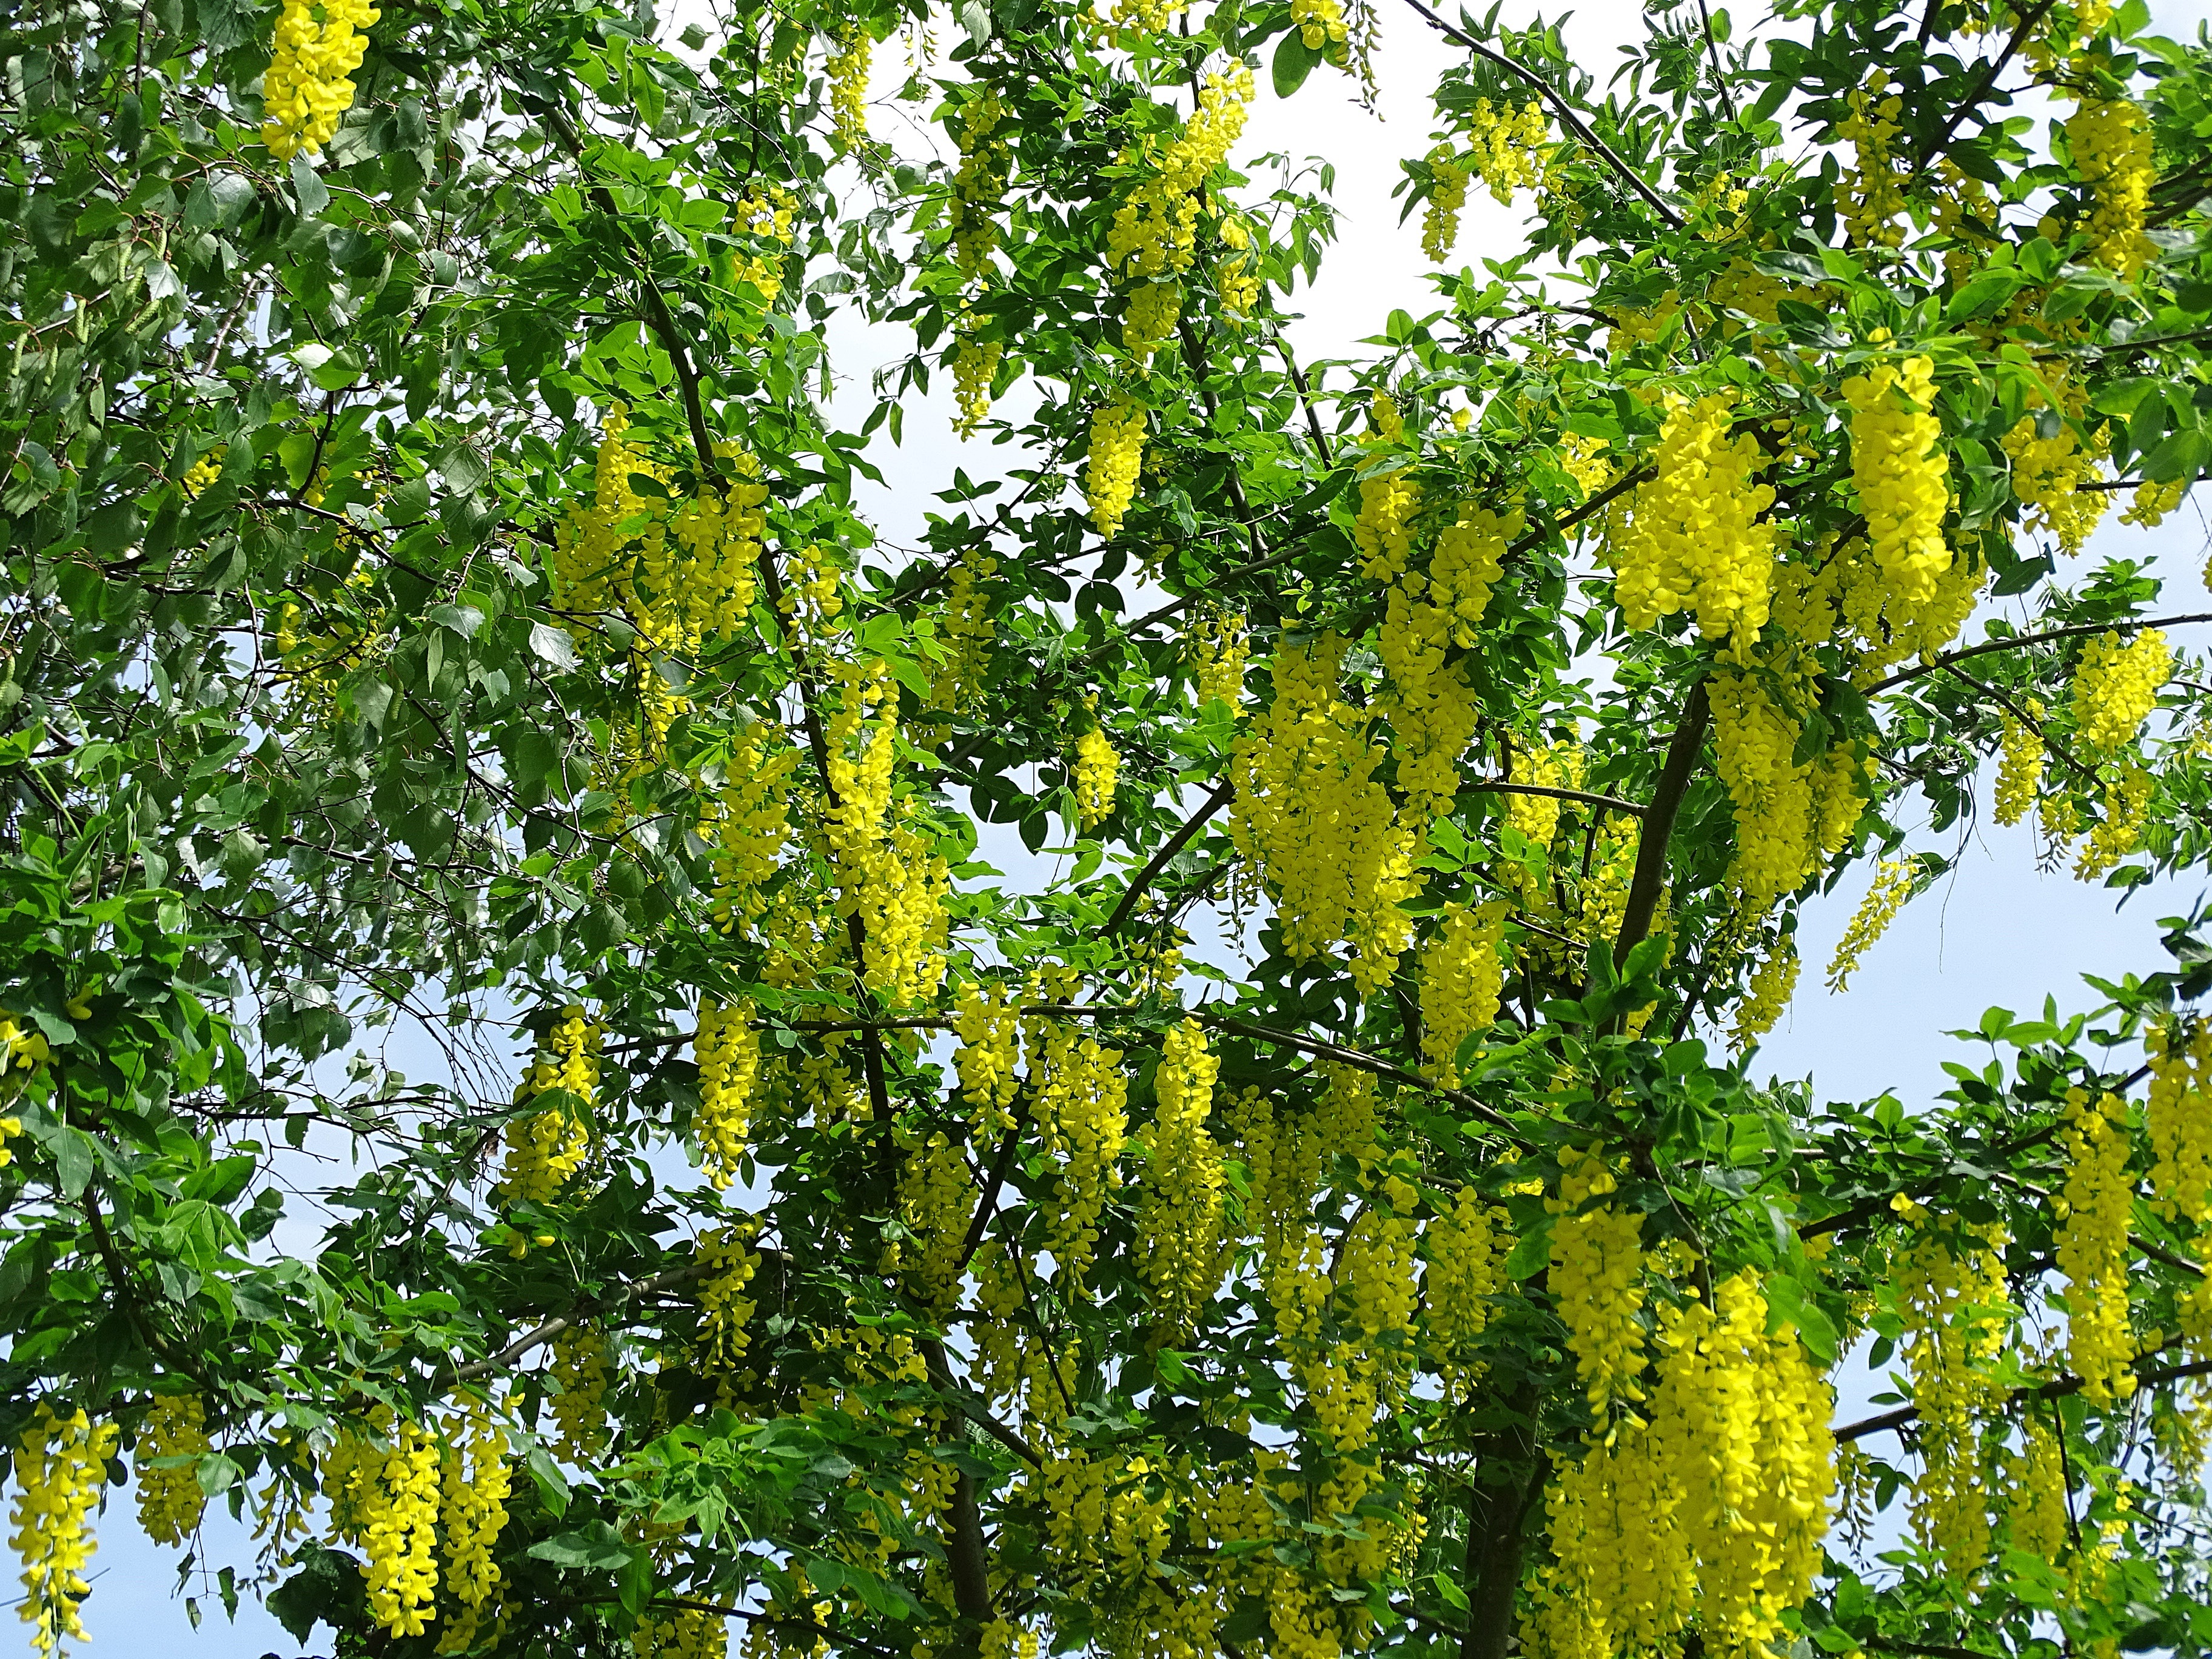
tree, nature, forest, branch, plant, sky, leaf, flower, bloom, bush, food, spring, green, produce, birch, romantic, botany, yellow, agriculture, flowers, leaves, shrub, forests, deciduous, mimosa, flowering plant, laburnum, woody plant, land plant